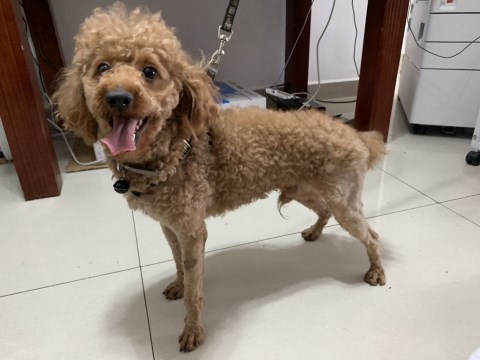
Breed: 2925-n000114-toy_poodle